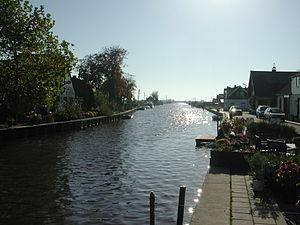
La Dubbele Wiericke est un canal néerlandais des provinces de Hollande-Méridionale et d'Utrecht.